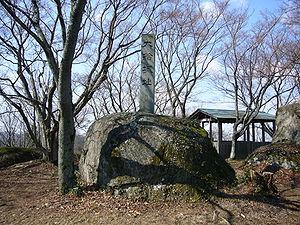
Le domaine d'Okutono, est un domaine féodal japonais de l'époque d'Edo situé dans les districts de Kamo et Nukata dans la province de Mikawa, partie de la moderne préfecture d'Aichi, et dans le district de Saku, province de Shinano, partie de la moderne préfecture de Nagano. Le domaine est également connu sous les noms « domaine d'Ogyū » puis, plus tard, « domaine de Tanoguchi » et « domaine de Tatsuoka ». La famille dirigeante en est le clan Ogyū-Matsudaira.